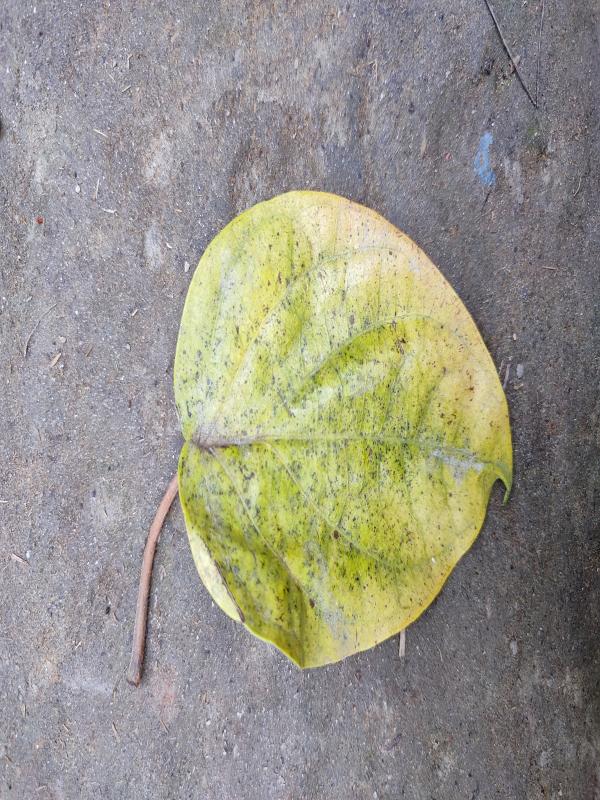
Label: Dried_Leaf